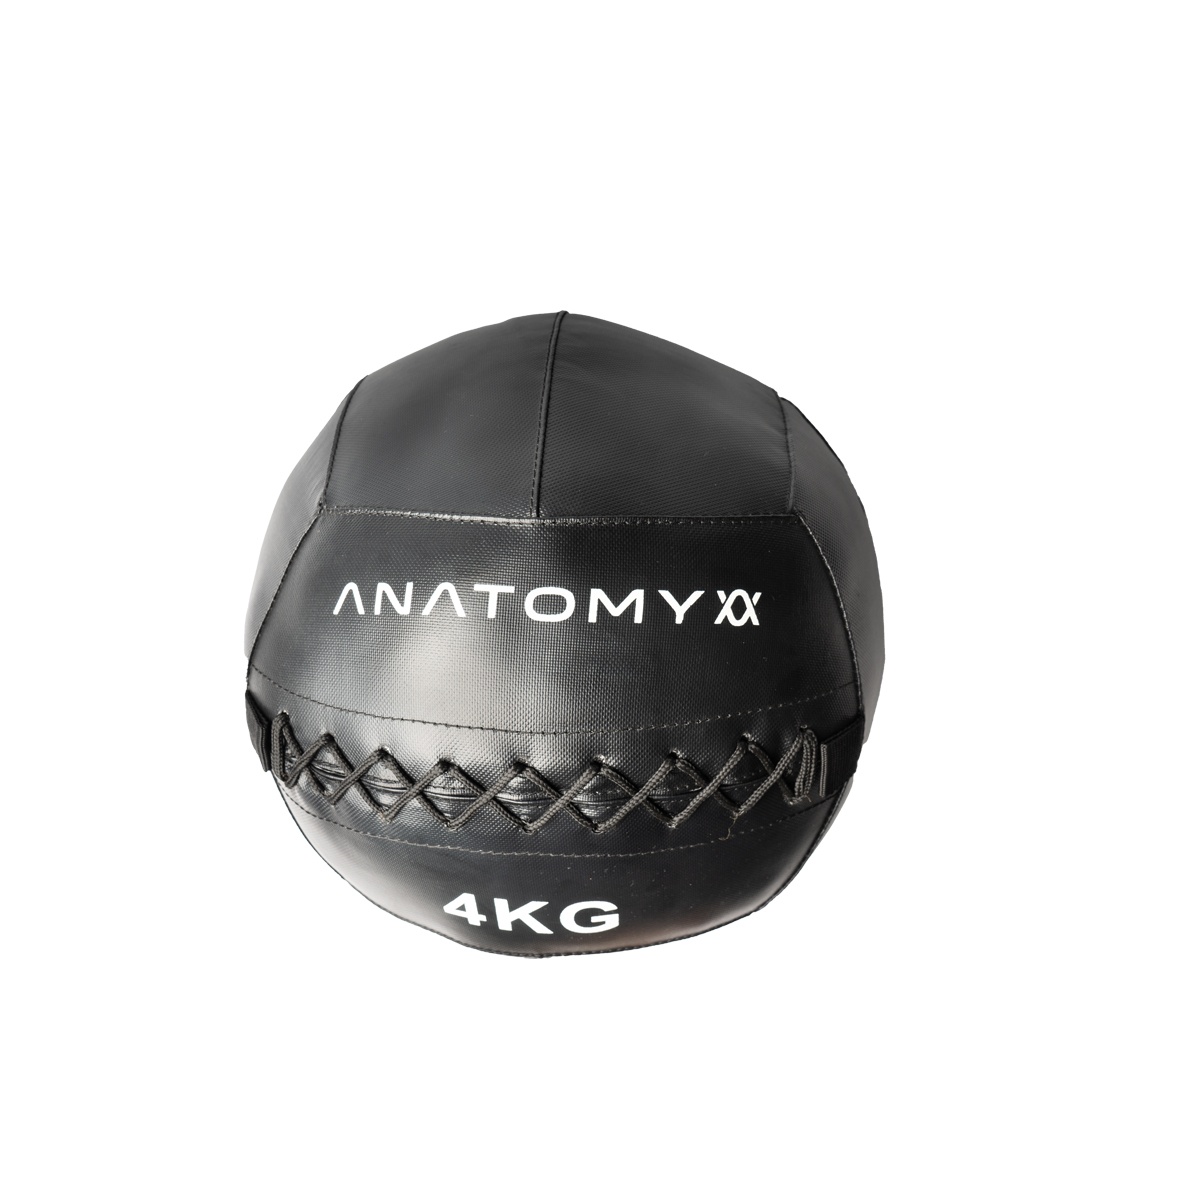
Anatomy Crossfit Wall Ball
The Anatomy CrossFit Wall Ball is a versatile and dynamic fitness tool designed for a wide range of functional workouts, particularly in CrossFit and high-intensity interval training (HIIT) routines. This ball is engineered to endure intense training sessions and is essential for enhancing strength, power, and overall fitness. Constructed with a durable outer shell, the CrossFit Wall Ball is built to withstand vigorous impacts against walls or the ground. The rugged exterior ensures longevity and offers a reliable grip for various exercises, including wall throws, squat thrusts, and medicine ball cleans. Available in different weight options, these wall balls cater to users of various fitness levels and exercise requirements. They are instrumental in promoting functional strength, coordination, and cardiovascular endurance. PRODUCT SPECIFICATION 4kg to 25kg
Brand: Anatomy Fitness
Category: Sporting Goods > Fitness & General Exercise Equipment > Medicine Balls > Wall Balls